Lin Xue

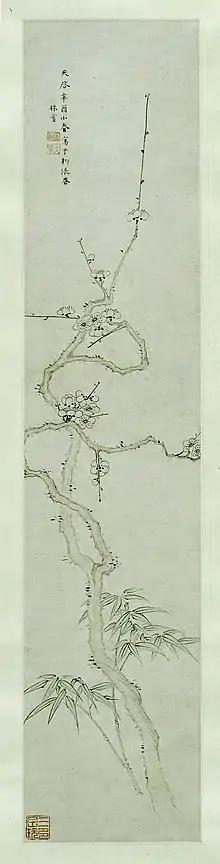
Lin Xue - Prunus and Bamboo - 1988.172 - Art Institute of Chicago

Lin lived by the West Lake in Hangzhou, where she worked as a courtesan until her marriage into a respectable family.